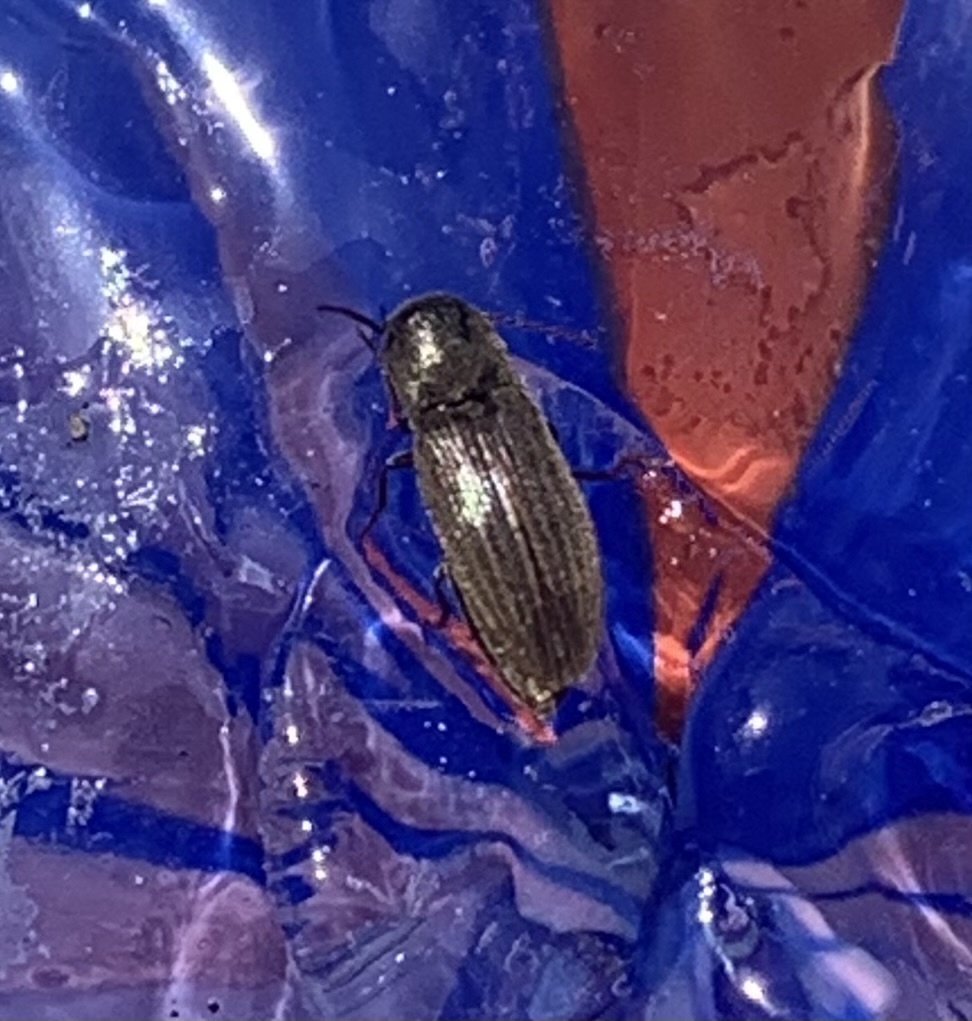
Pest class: clickbeetles_wireworms